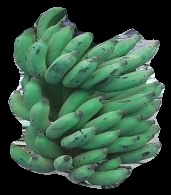
Variety: elakki-bale
Grade: grade3